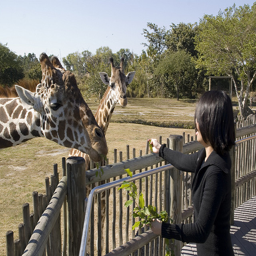
A young woman feeding leaves to two giraffes who are inside an enclosure.
a woman is standing in front of a giraffe
a close up of a person feeding giraffes
two giraffes approach a woman holding leaves of greens
A woman that is standing near a fence with giraffes.